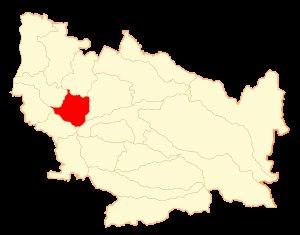
Portezuelo est une commune du Chili faisant partie de la région de Ñuble, et appartienne à la province d'Itata. En 2012, la population de la commune s'élevait à 4 953 habitants. La superficie de la commune est de 282 km².